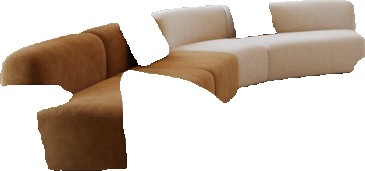
Surface category: sofa